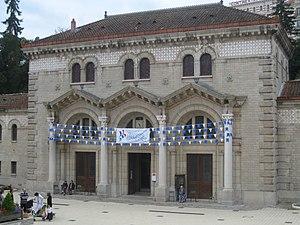
Thermes de Châtel-Guyon This building is indexed in the Base Mérimée, a database of architectural heritage maintained by the French Ministry of Culture,
Châtel-Guyon est une commune française, située dans le département du Puy-de-Dôme en région d'Auvergne-Rhône-Alpes. Elle est une station thermale qui fait partie de l'aire urbaine de Clermont-Ferrand.